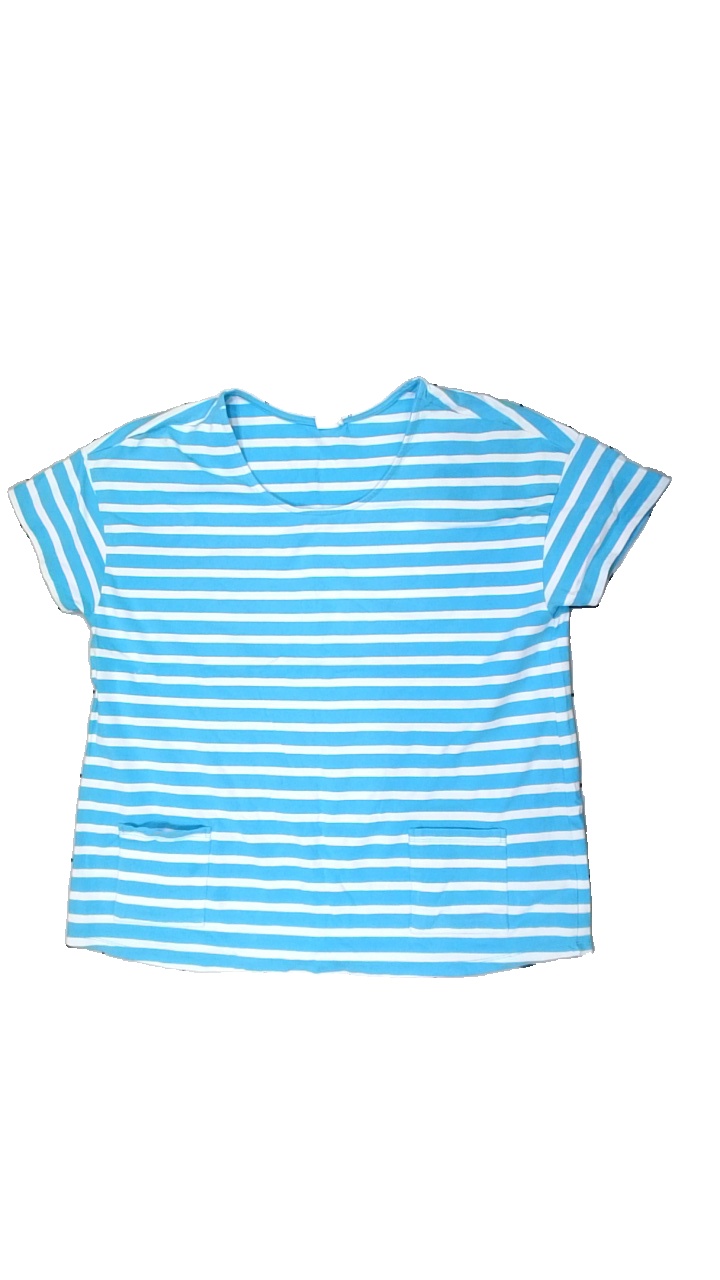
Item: T-shirt (Ladies)
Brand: Rapido
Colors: White, Blue
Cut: Regular, C-collar
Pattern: Striped
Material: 100% cotton
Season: All
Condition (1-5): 3
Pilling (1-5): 3
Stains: Minor
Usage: Recycle
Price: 50-100